Elwetritsch

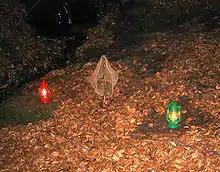
Illuminated trap for a nocturnal hunt

Defense measures against demons on the farm were predominantly carried out using symbols (pentagrams, hexagrams). Only in a few cases, for example in Pennsylvania, have pictorial representations of "Albdruden" survived. These are found in the vicinity of granaries or directly on fruit chamber doors and represent special cases. They were expected to have a particularly apotropaic (defensive) effect on the farmer's family's most important assets - harvest and provisions. The depictions show the shape-shifter with wings, claws and horns. There are both bird-like and cat-like versions of the head. In these rarely documented cases, the demon is supposed to be warded off by itself - in other words, evil is driven away with evil.